Yorkshire Air Ambulance

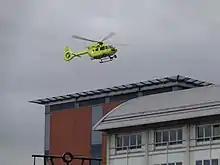
Airbus H145 G-YAAC landing at Leeds General Infirmary.

The first helicopter was an MBB Bo 105, and later in 2005, the charity began operating the MD 902 Explorer. The Explorer was used extensively in an air ambulance capacity throughout the UK, but has gradually being phased out of service for renewal purpose.